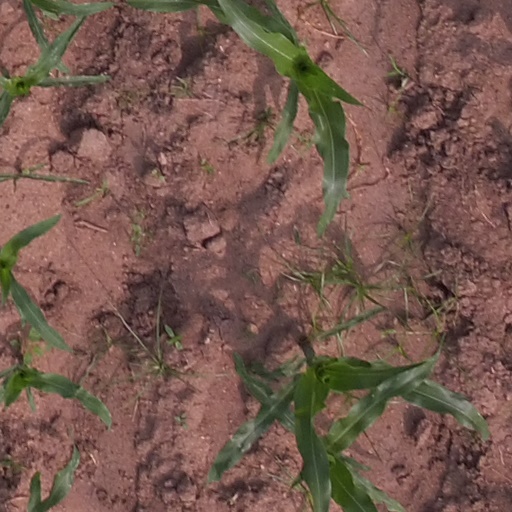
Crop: maize; corn